Cobra (1986 film)

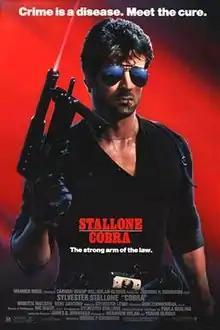
Theatrical release poster by John Alvin

Cobra is a 1986 American action film directed by George P. Cosmatos and written by Sylvester Stallone, who stars in the titular role. The film, loosely based on the 1974 novel "A Running Duck" by Paula Gosling (later published as "Fair Game" and filmed under that title in 1995), co-stars Reni Santoni, Brigitte Nielsen and Andrew Robinson. "Cobra" follows Los Angeles police Lt. Marion "Cobra" Cobretti, who investigates a string of violent crimes and also protects a witness targeted by the perpetrators.